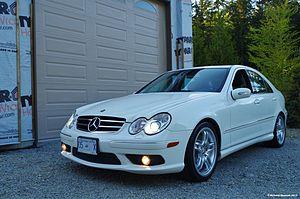
La Mercedes-Benz Classe C est une gamme d'automobile familiale du constructeur allemand Mercedes-Benz existant en berline, break, coupé et cabriolet. Quatre générations se succèdent, lancées en 1993 puis en 2000, en 2007 et enfin en 2014. La première Classe C, datant de 1993, remplace la Mercedes-Benz 190.